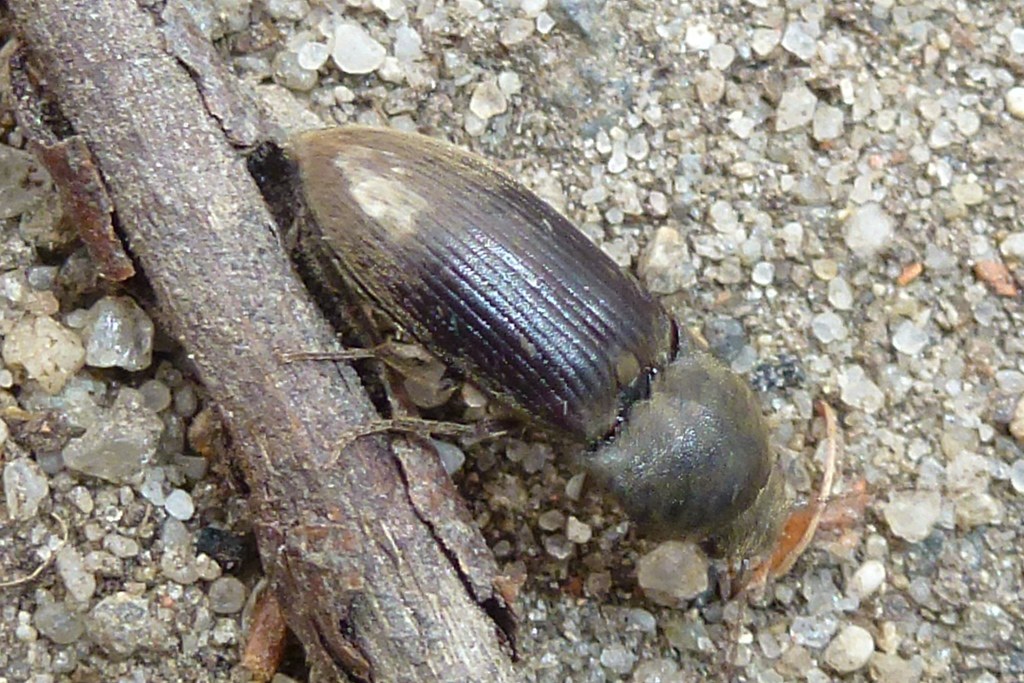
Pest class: clickbeetles_wireworms